Forbes Road

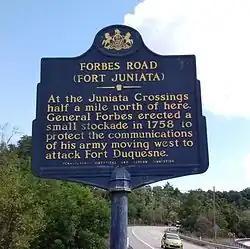
Historical marker, U.S. 30, Breezewood, PA.

Many historical markers indicate locations along the original route where Forbes traveled with his army. In Westmoreland County, a Forbes Road marker is located along US 22, east of Murrysville. In Cumberland County, there are markers along US 11 southwest of Carlisle and one-mile northeast of Shippensburg. In Fulton County, there is a marker along US 522, southwest of Burnt Cabins. Forbes Road markers have also been erected in Allegheny, Bedford, and Somerset counties.